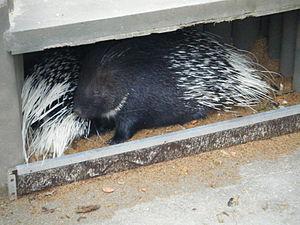
Les Hystricidés sont une famille de rongeurs qui rassemble les porcs-épics de l'Ancien monde.